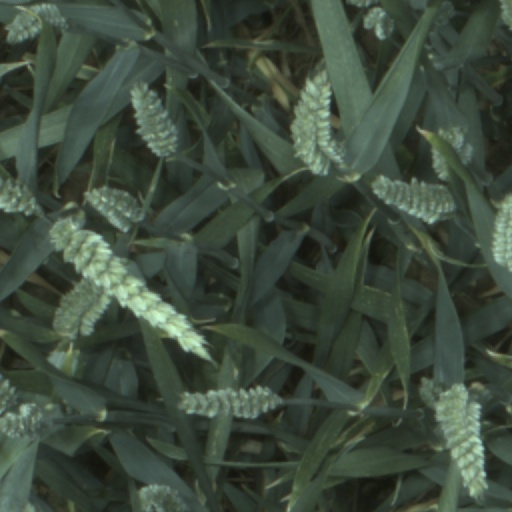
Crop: wheat